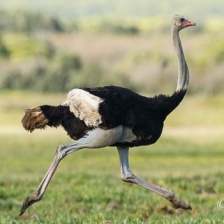
Species: OSTRICH
Scientific name: STRUTHIO CAMELUS